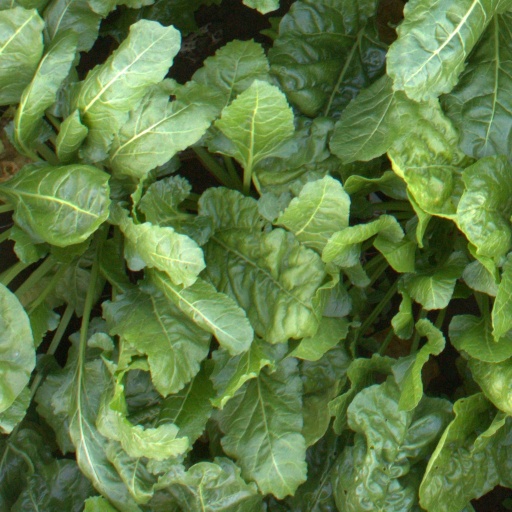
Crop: sugar beet